Centenary Square

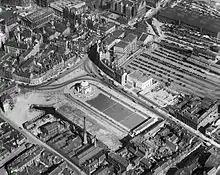
Aerial view of the area in 1932

In 1918, William Haywood published the book "The Development of Birmingham" within which he proposed a scheme to create a grand civic centre west of Victoria Square. The original concept had provision for a cathedral, two exhibition halls, Natural History Museum, War Museum and memorial, Opera House, new post office and formal gardens. The area was cleared by the council in the 1920s to form the open space of what is now Centenary Square. The first building to be completed was the Hall of Memory and its associated colonnade in 1925, to facilitate this the southern arm of Baskerville Wharf was infilled. In 1926 a competition assessed by Henry Vaughan Lanchester was won by Maximilian Romanoff of Paris, but his scheme was judged too expensive and a basic plan was made by S. N. Cooke, A.J. Swann and the City Engineer Hubert Humphries. In 1936 after Winfields Rolling Mill ceased operations the Gibsons Arm could be infilled paving way for the construction of Baskerville House which was completed in 1938–40. The Second World War halted any further development of the Civic Centre and it remained unbuilt.